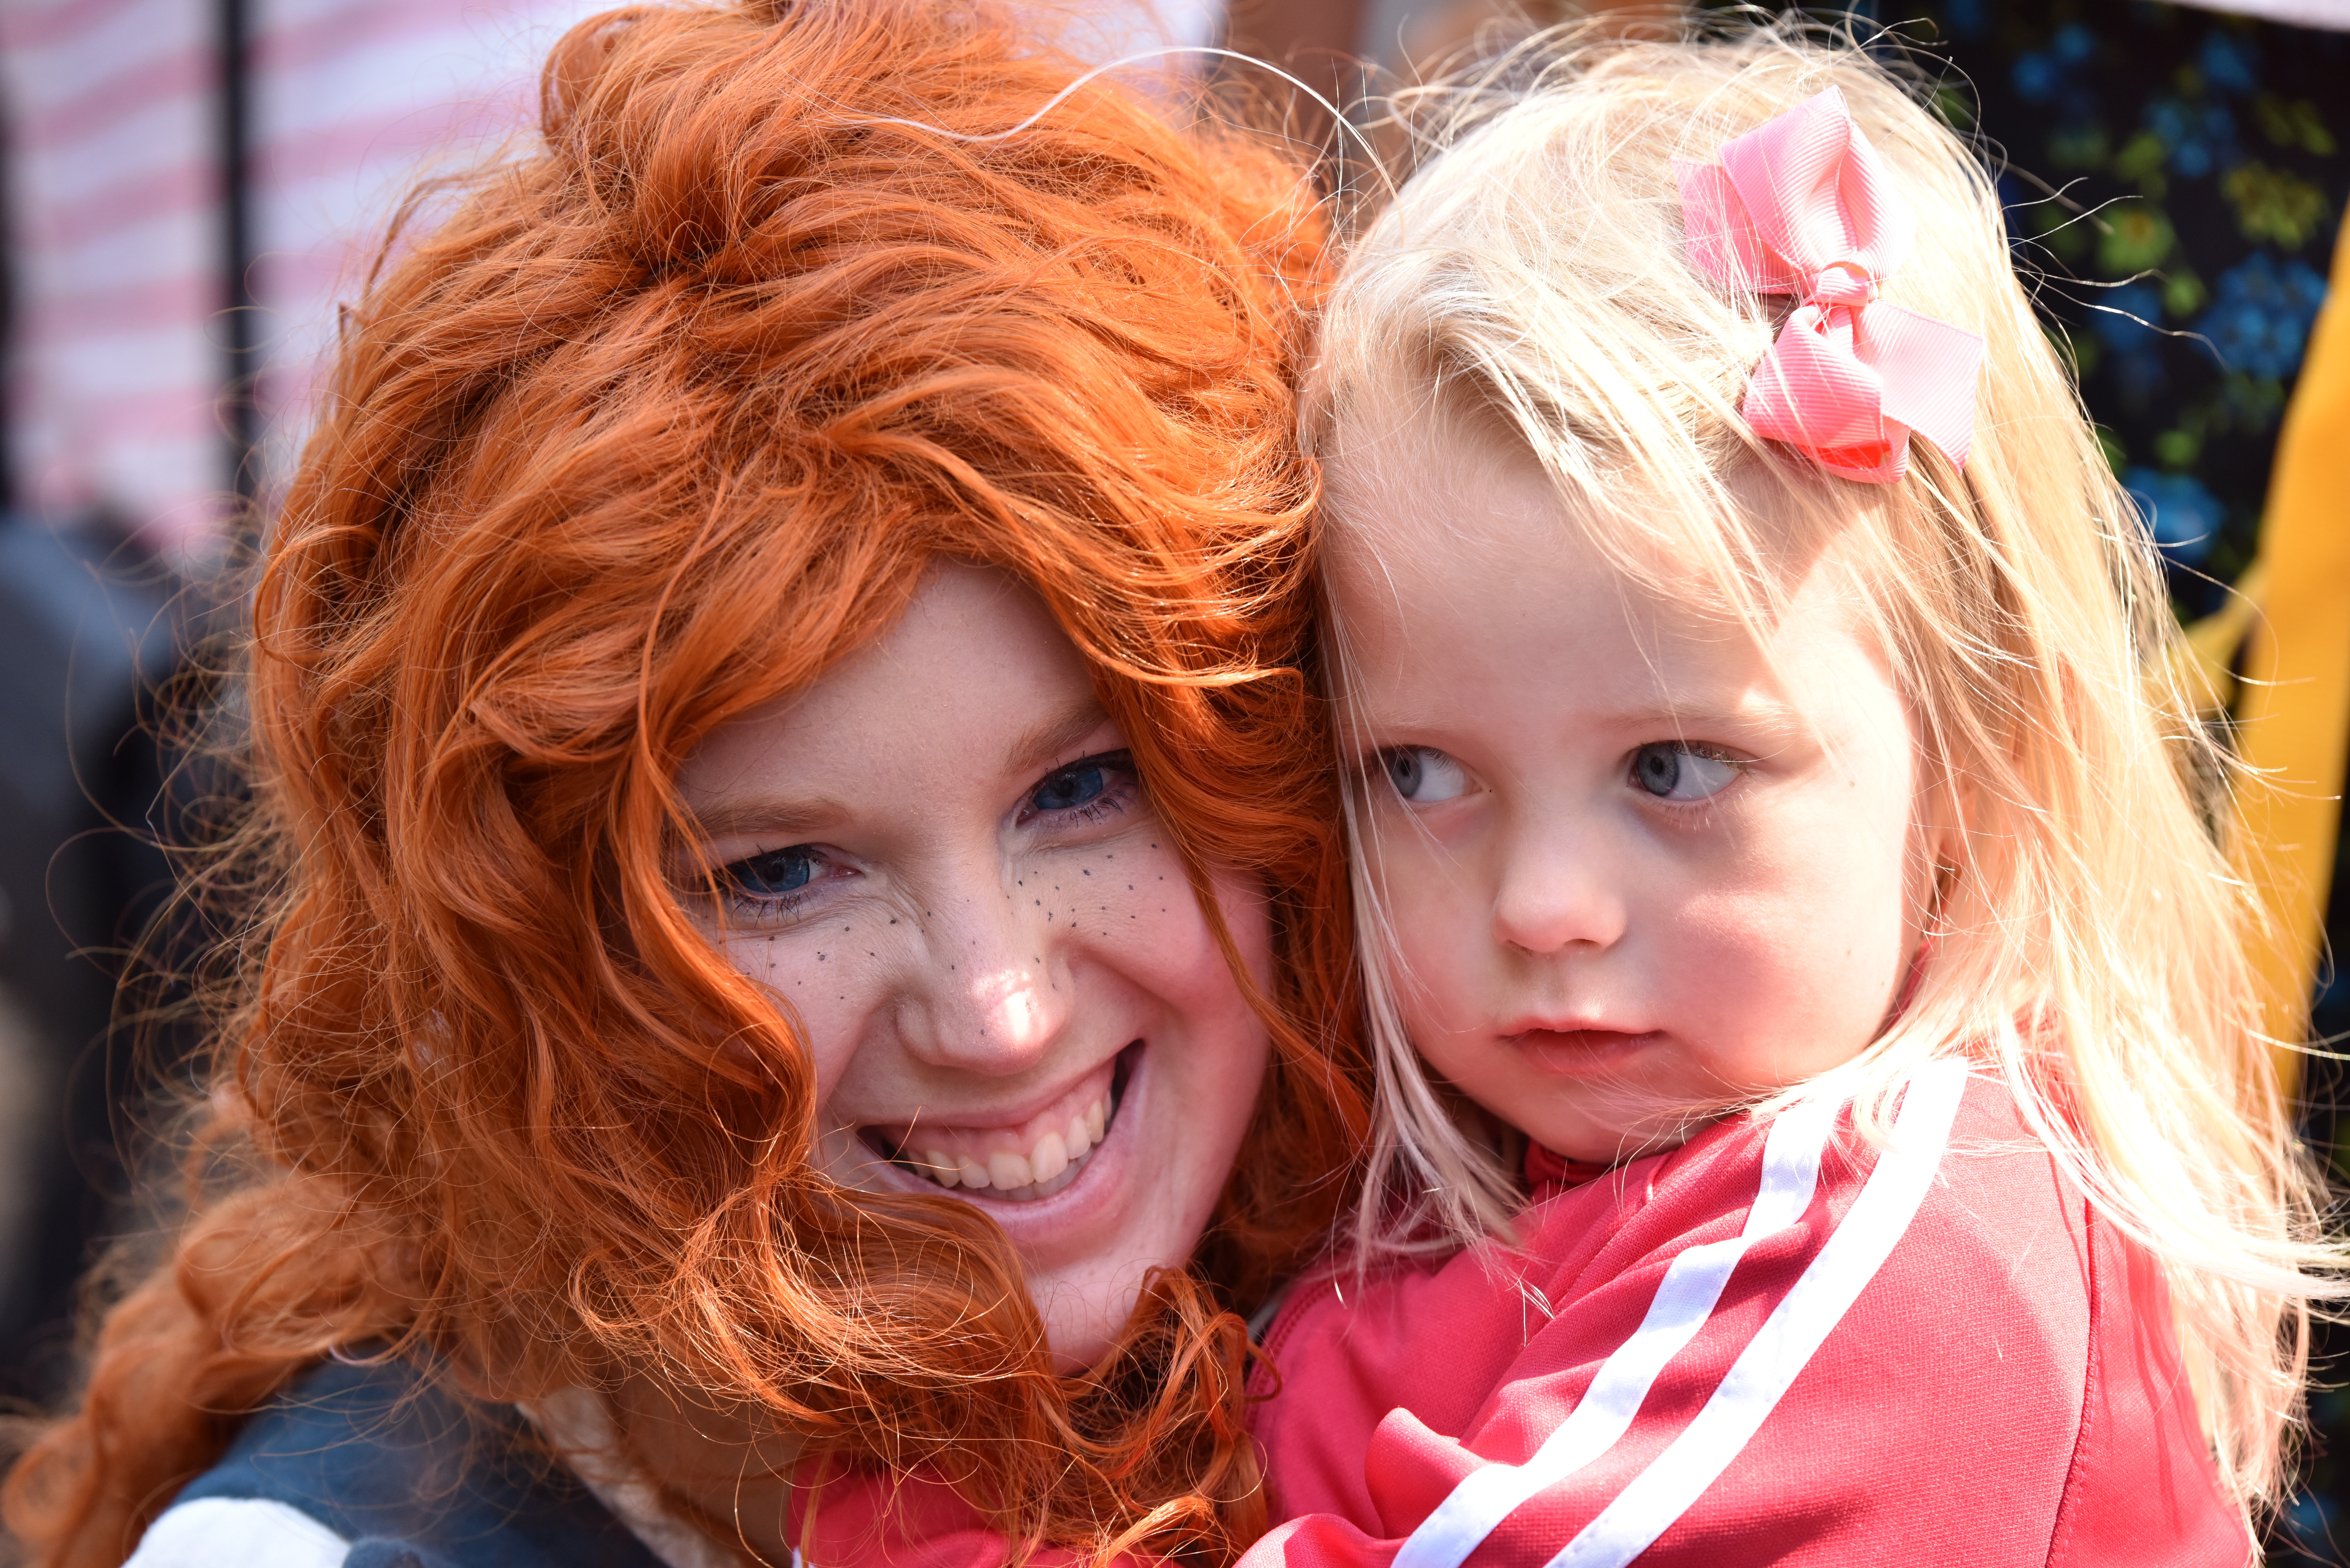
hair, red, color, clothing, lady, security, face, nose, children, redhead, beauty, blond, costume, freckles, barrette, role model